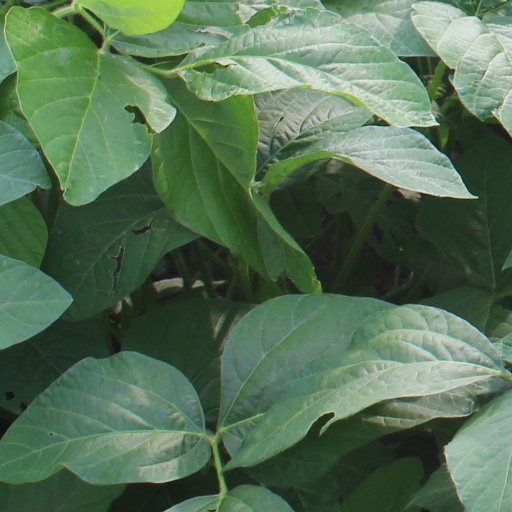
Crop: soybean